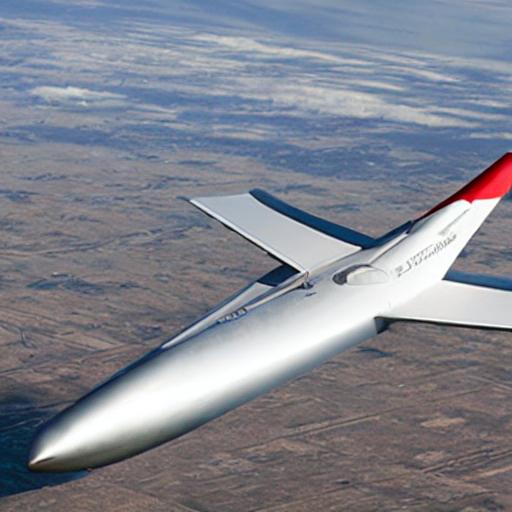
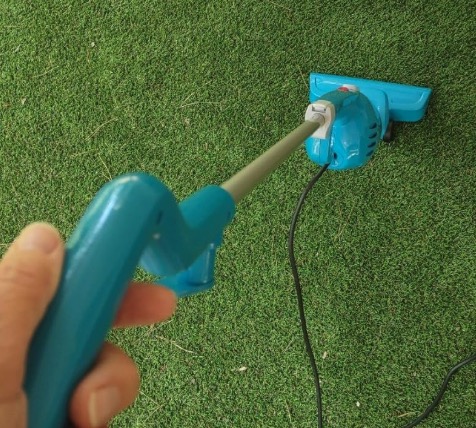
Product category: items_vacuum
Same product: no